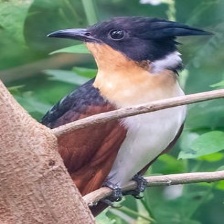
Species: CHESTNUT WINGED CUCKOO
Scientific name:  CLAMATOR COROMANDUS